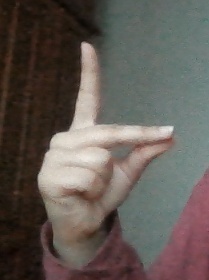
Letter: ta